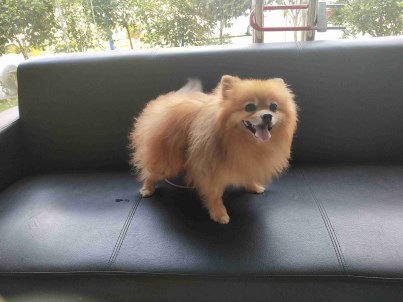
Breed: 1936-n000005-Pomeranian